Judy Garland

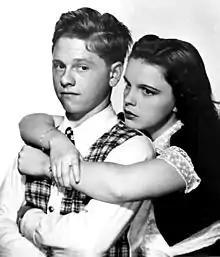
Garland and Mickey Rooney in a publicity photo for "Love Finds Andy Hardy" (1938)

Her physical appearance was a dilemma for MGM. She was only and her "cute" or "girl-next-door" looks did not exemplify the glamorous persona then required of leading female performers. She was self-conscious and anxious about her appearance. Garland went to school at Metro with Ava Gardner, Lana Turner, Elizabeth Taylor, "real beauties", said Charles Walters, who directed her in a number of films. "Judy was the big money-maker at the time, a big success, but she was the ugly duckling ... I think it had a very damaging effect on her emotionally for a long time. I think it lasted forever, really." Her insecurity was exacerbated by the attitude of studio chief Mayer, who referred to her as his "little hunchback".